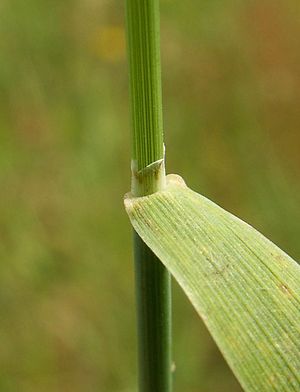
Krybende hestegræs / Galleri
Bladfæste.
Krybende hestegræs er en flerårig, urteagtig plante, der danner udløbere og derfor får en fladedækkende vækst. Arten hører hjemme på let skyggede steder: krat og skovbryn, og den kan bruges som bunddække på tilsvarende steder i haverne.